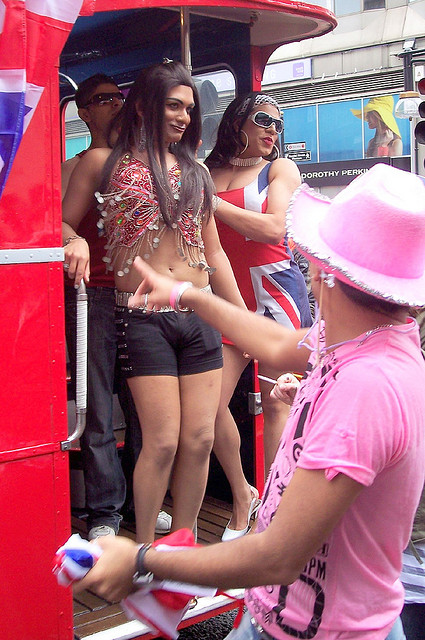
Several young women standing on the back of a bus or float during a parade.

A man in a pink shirt pointing at a woman standing in a red bus.

Three people are standing at the entrance of a bus